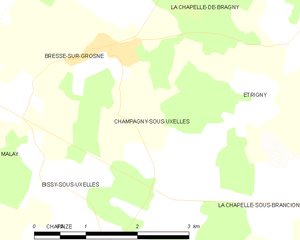
Carte des communes françaises